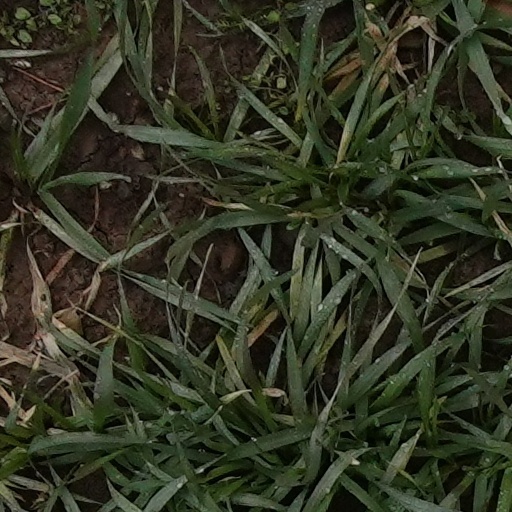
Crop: wheat